Wentworth Cheswell

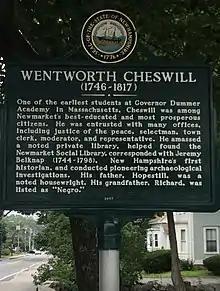
New Hampshire historical marker outside Cheswell burial plot in Newmarket, NH

Wentworth was the only child born in Newmarket, New Hampshire, to Hopestill Cheswell, a free black man of biracial ancestry, and his wife, Katherine (Keniston) Cheswell, a white woman. The senior Cheswell was a master housewright and carpenter who worked mostly in the thriving city of Portsmouth. Among other projects, Cheswell helped to build the Bell In Hand Tavern on Union Street in Boston and the John Paul Jones House, originally owned by Captain Gregory Purcell and now a designated National Historic Landmark. The Jones house was an example of classic mid-eighteenth century elite housing. The Jones House for years served (and continues to) as the Portsmouth Historical Society Museum. Cheswell also built the Samuel Langdon House, which was moved to Sturbridge Village; it is a central exhibit demonstrating 18th-century construction technology.